Tokugawa Ieyasu

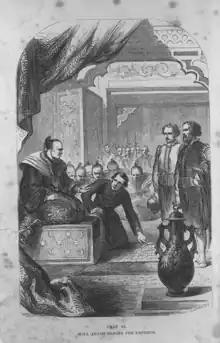
William Adams before shogun Tokugawa Ieyasu

Meanwhile, opposition to Ieyasu centered around Ishida Mitsunari, one of Hideyoshi's "Go-Bugyō", or top administrators of Hideyoshi's government, and a powerful daimyo who was not one of the regents. Mitsunari plotted Ieyasu's death and news of this plot reached some of Ieyasu's generals. They attempted to kill Mitsunari but he fled and gained protection from Ieyasu. It is not clear why Ieyasu protected a powerful enemy from his own men, but Ieyasu was a master strategist and may have concluded that he would be better off with Mitsunari leading the enemy army rather than one of the more legitimate regents.